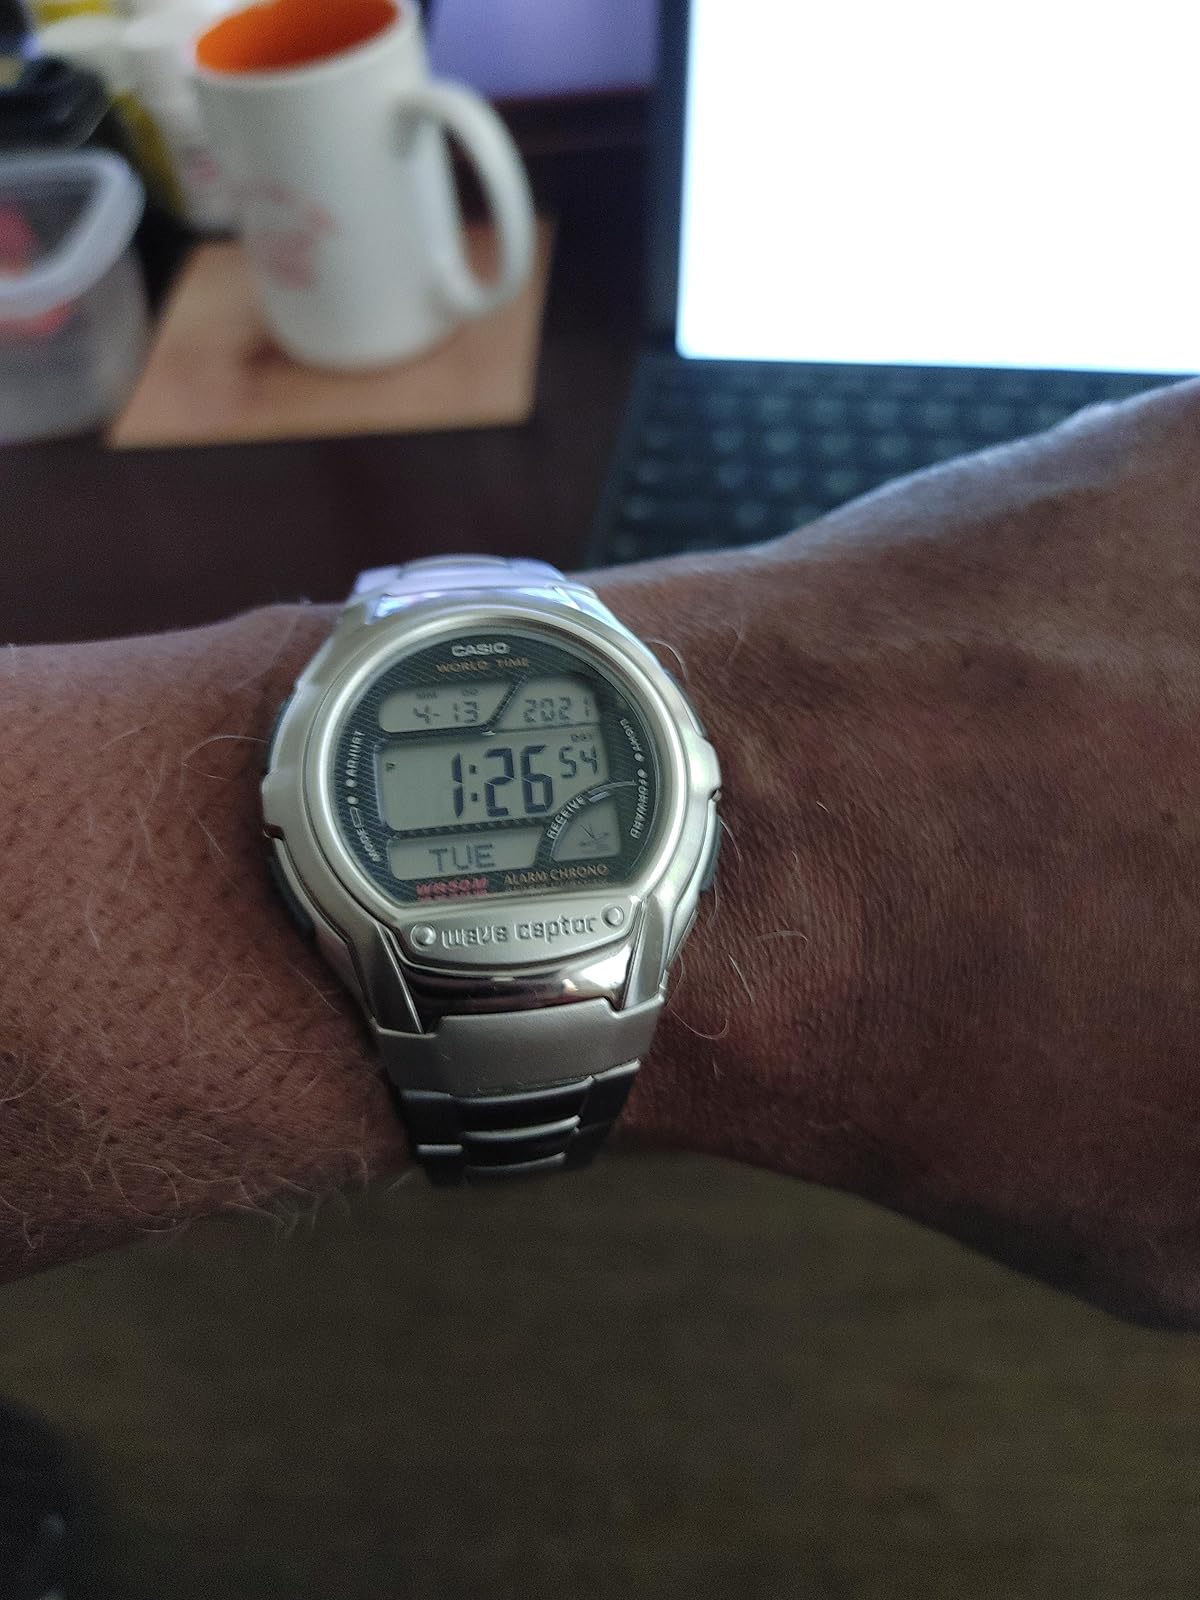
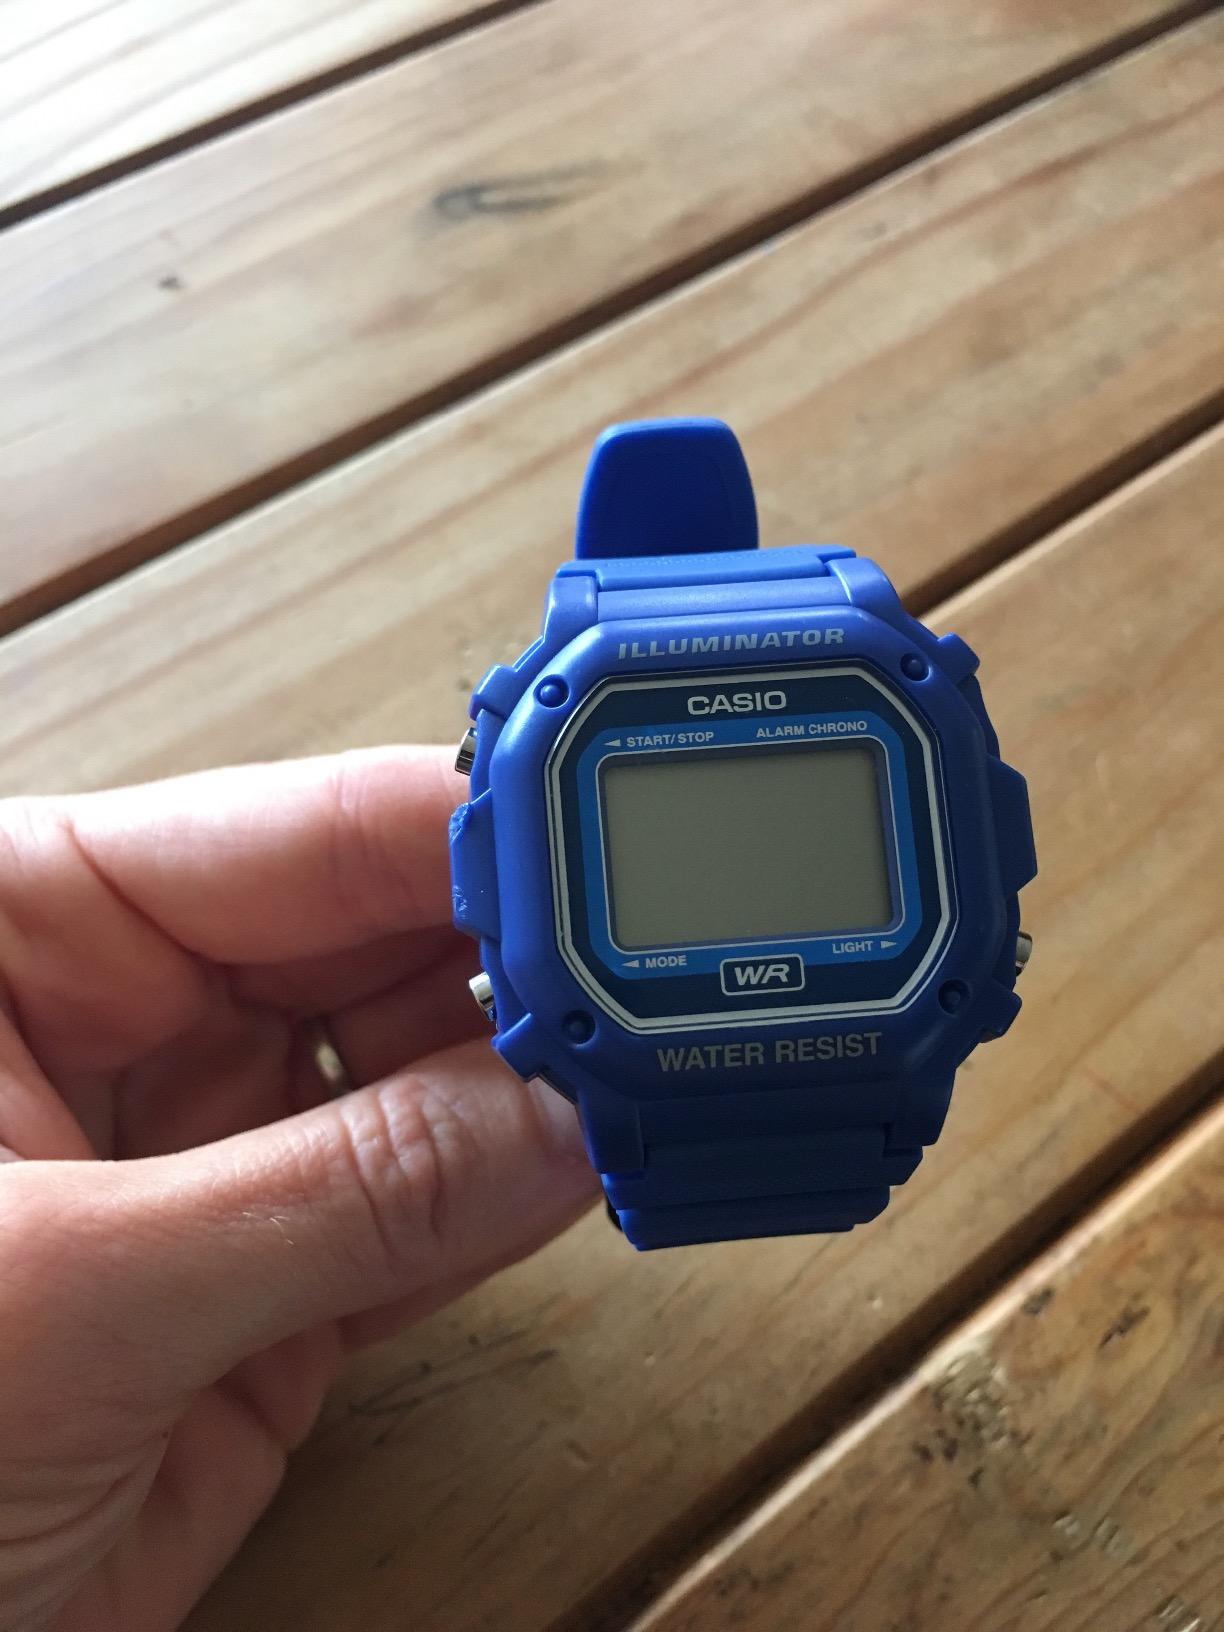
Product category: accessories_watch
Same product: no